Siege of Tuyên Quang

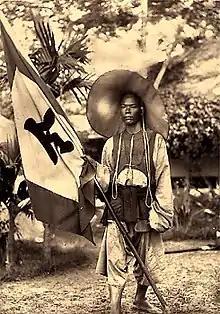
Black Flag soldier

The French installed a post at Tuyên Quang in June 1884, in the wake of their capture of Hung Hoa and Thai Nguyen. Tuyên Quang, an isolated settlement on the Clear River, was the most westerly French outpost in Tonkin, and was from the nearest French post at Phu Doan. During the summer and autumn of 1884 it was garrisoned by two companies of the 1st Battalion, 1st Foreign Legion Regiment (Captains Chmitelin and Broussier), under the command of "chef de bataillon" Frauger. The outbreak of the Sino-French War on 23 August 1884 exposed the post to attack by Tang Jingsong's Yunnan Army and Liu Yongfu’s Black Flags. Supply difficulties delayed the Chinese concentration around Tuyên Quang, but advance elements of the Yunnan Army began to harass the post in October 1884, and Frauger's garrison had to fight off a number of nuisance attacks by the Chinese. Malaria had also taken a heavy toll of Frauger's men, and by the end of October 170 men out of the garrison's total strength of 550 men were unfit for duty.